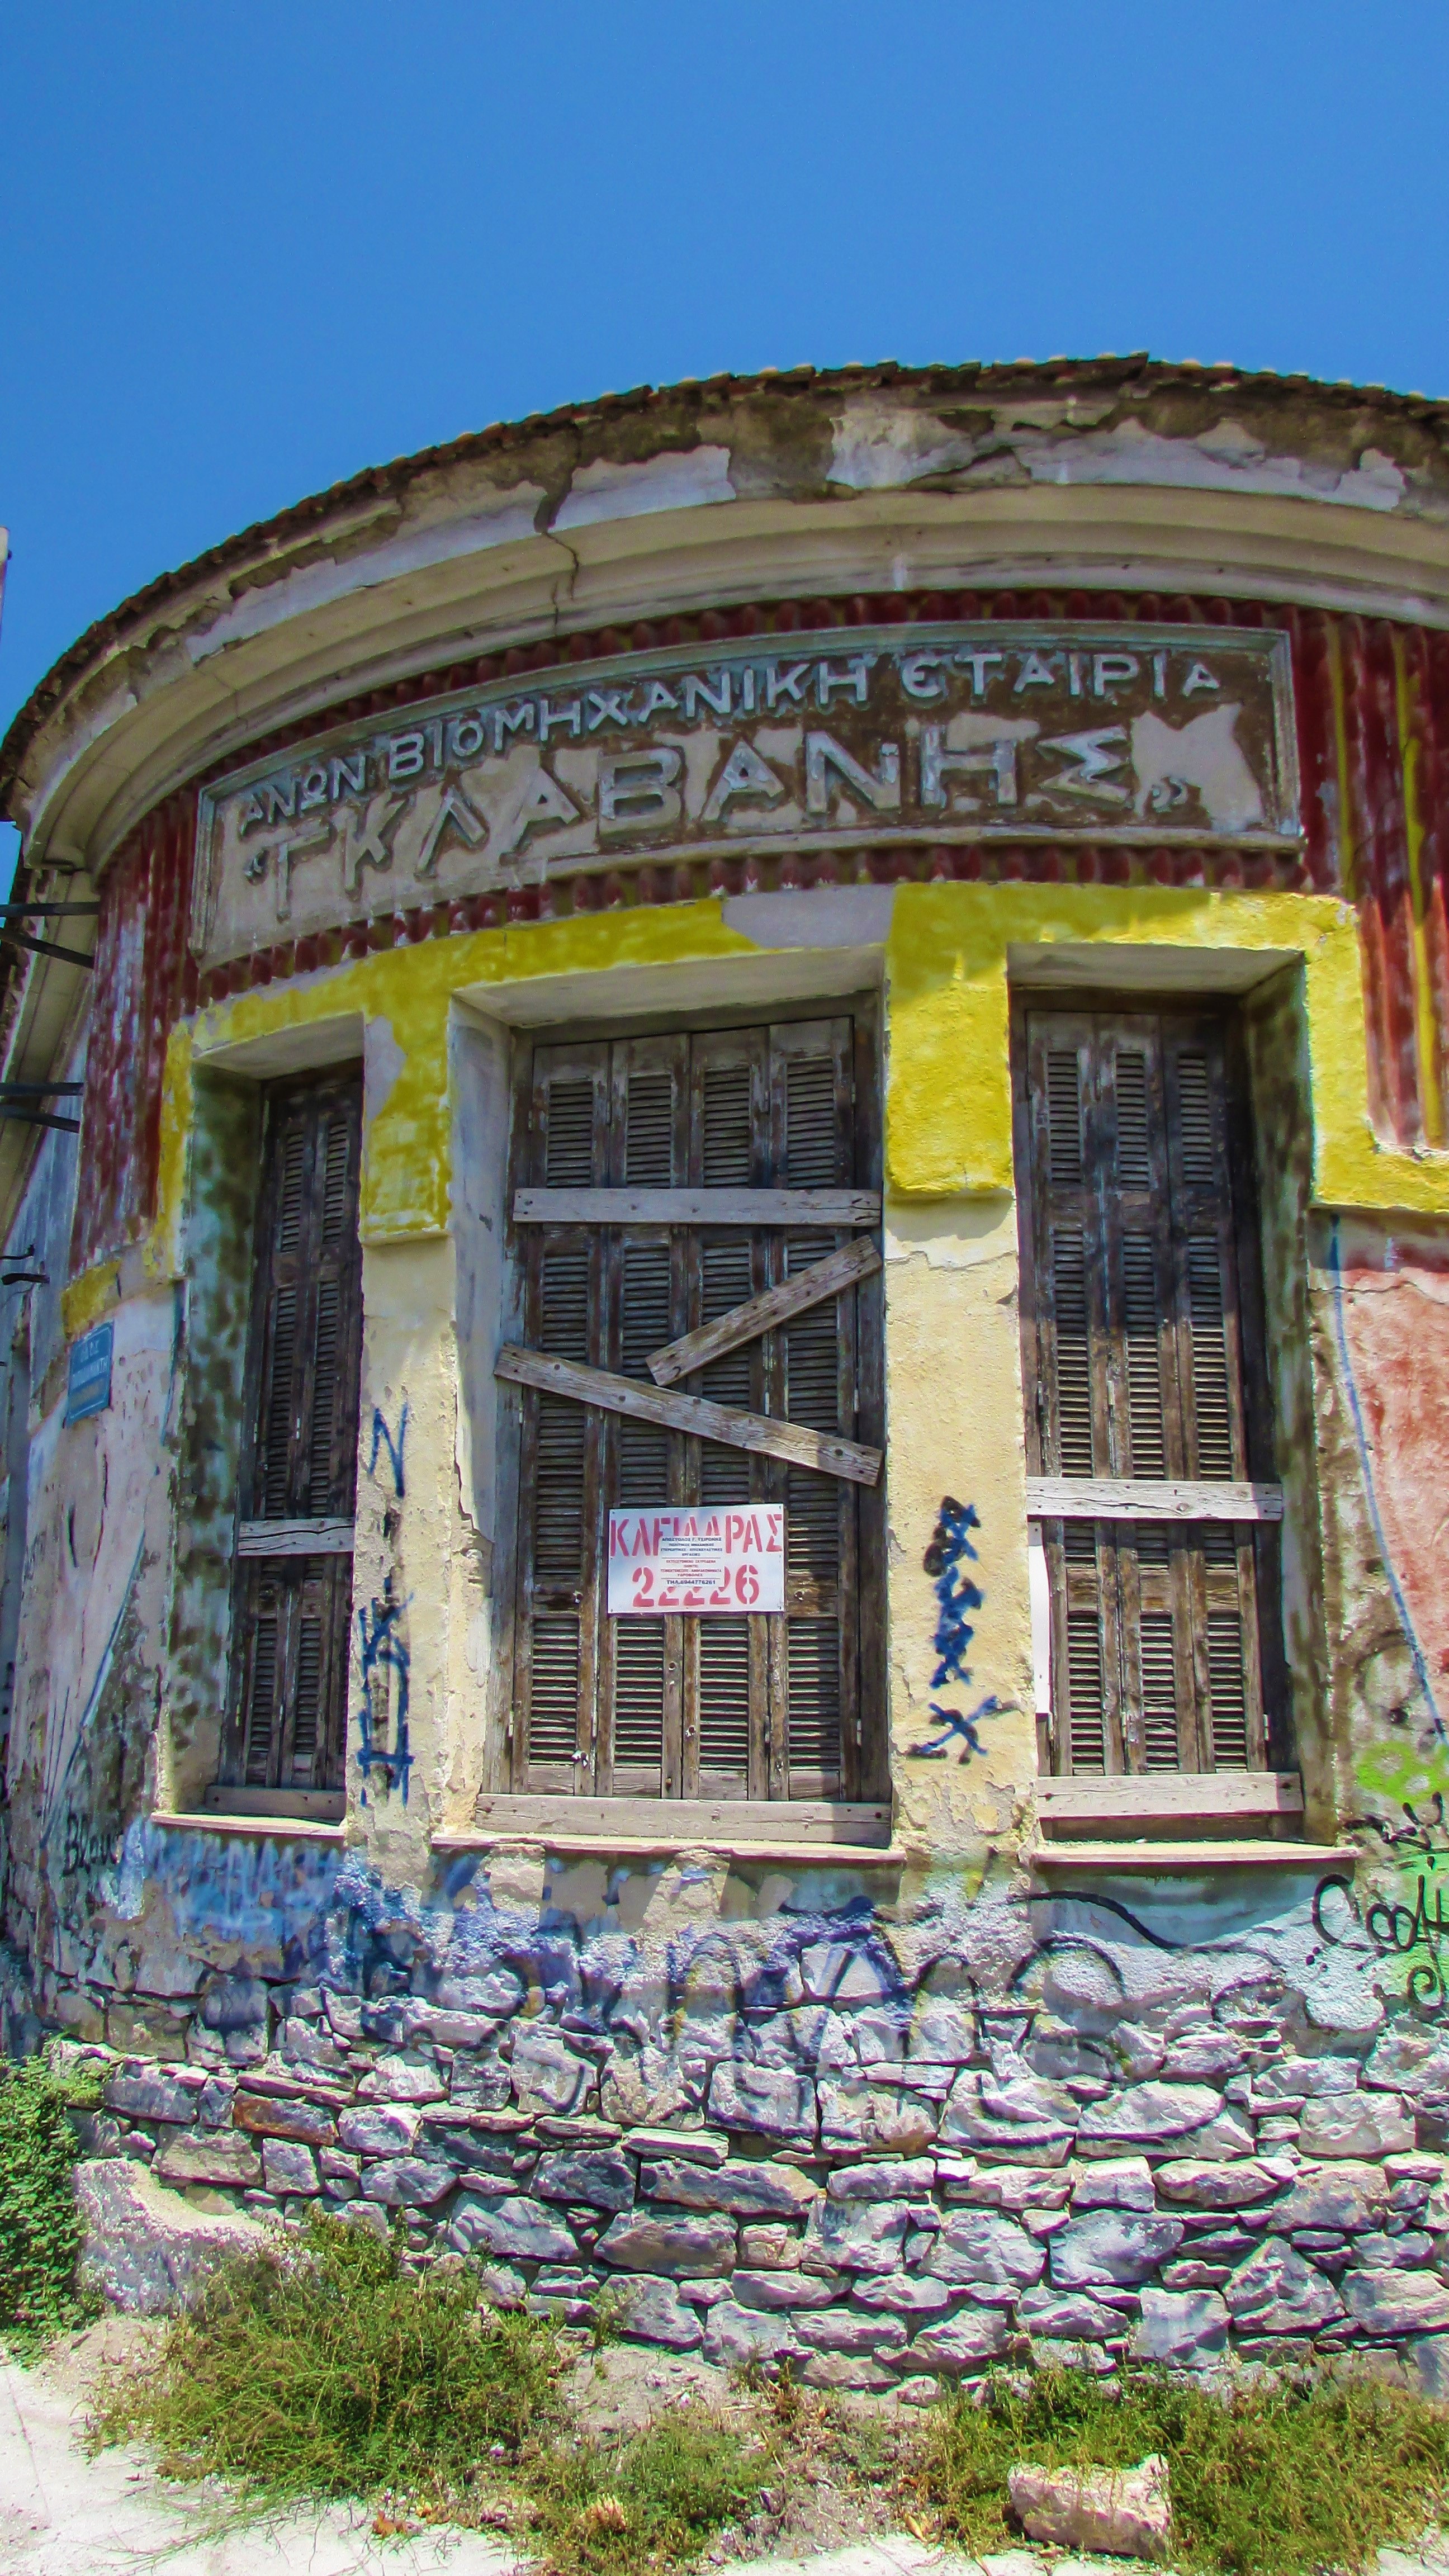
architecture, vintage, house, window, town, building, old, facade, industrial, abandoned, factory, art, greece, estate, neighbourhood, volos, urban area, ancient history